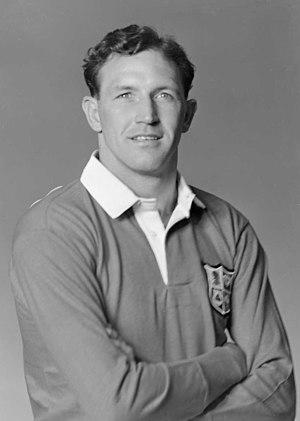
James William McKay, plus connu comme Bill McKay, est né le 12 juillet 1921 à Waterford, décédé le 15 octobre 1997 à Gisborne. C’est un joueur de rugby à XV, qui joue avec l'équipe d'Irlande de 1947 à 1952, évoluant au poste de troisième ligne aile.